Arzu Geybullayeva

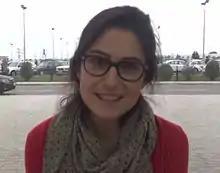

Arzu Geybullayeva, also known as Arzu Geybulla, is an Azerbaijani columnist, blogger, and journalist for several newspapers and media news outlets including Al Jazeera, Foreign Policy, Global Voices, and Agos. She has also worked with several non-profit organizations and think-tanks including the National Democratic Institute and European Stability Initiative. Geybullayeva was included in the BBC's list of top women in 2014. She advocates a peaceful resolution among Armenians and Azerbaijanis over the Nagorno-Karabakh conflict. However, in recent years, she has received various threats mainly stemming from Azerbaijan due to her work with Agos, an Armenian newspaper. The threats were internationally condemned by various human rights organizations.